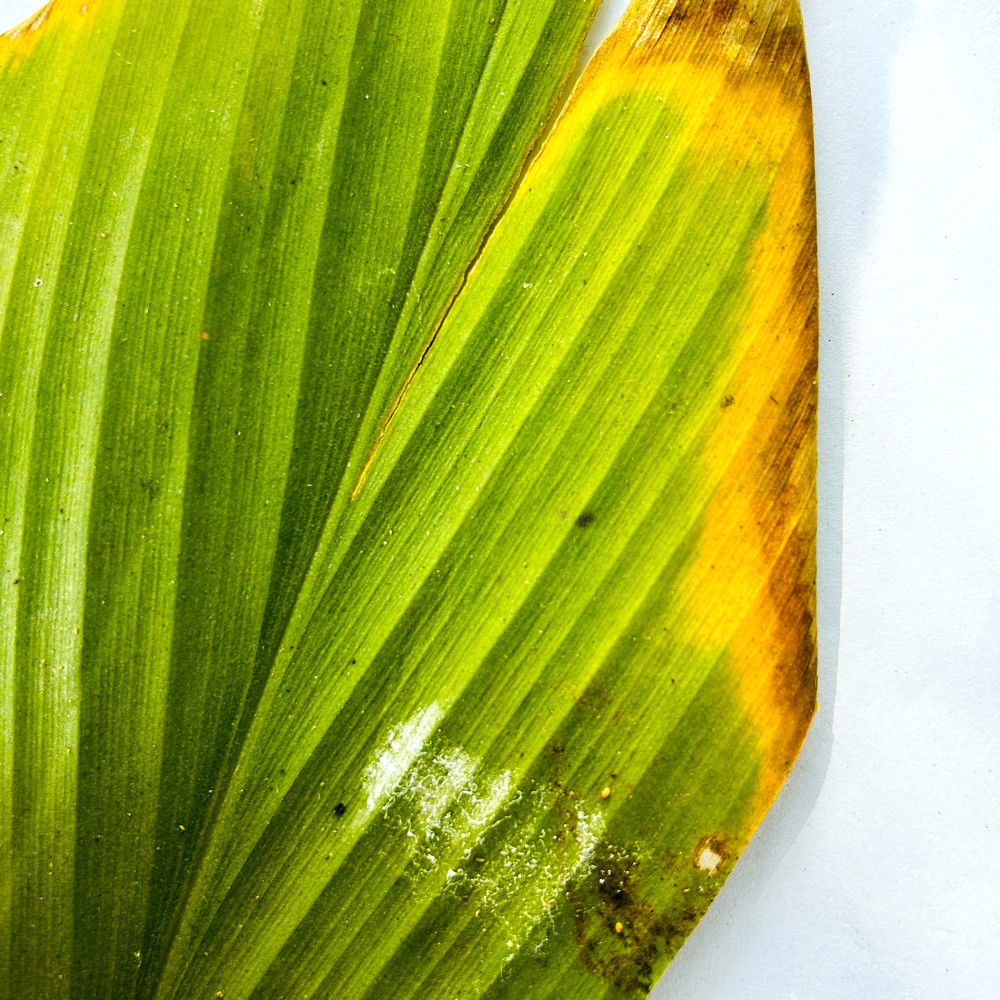
Label: Leaf Blotch